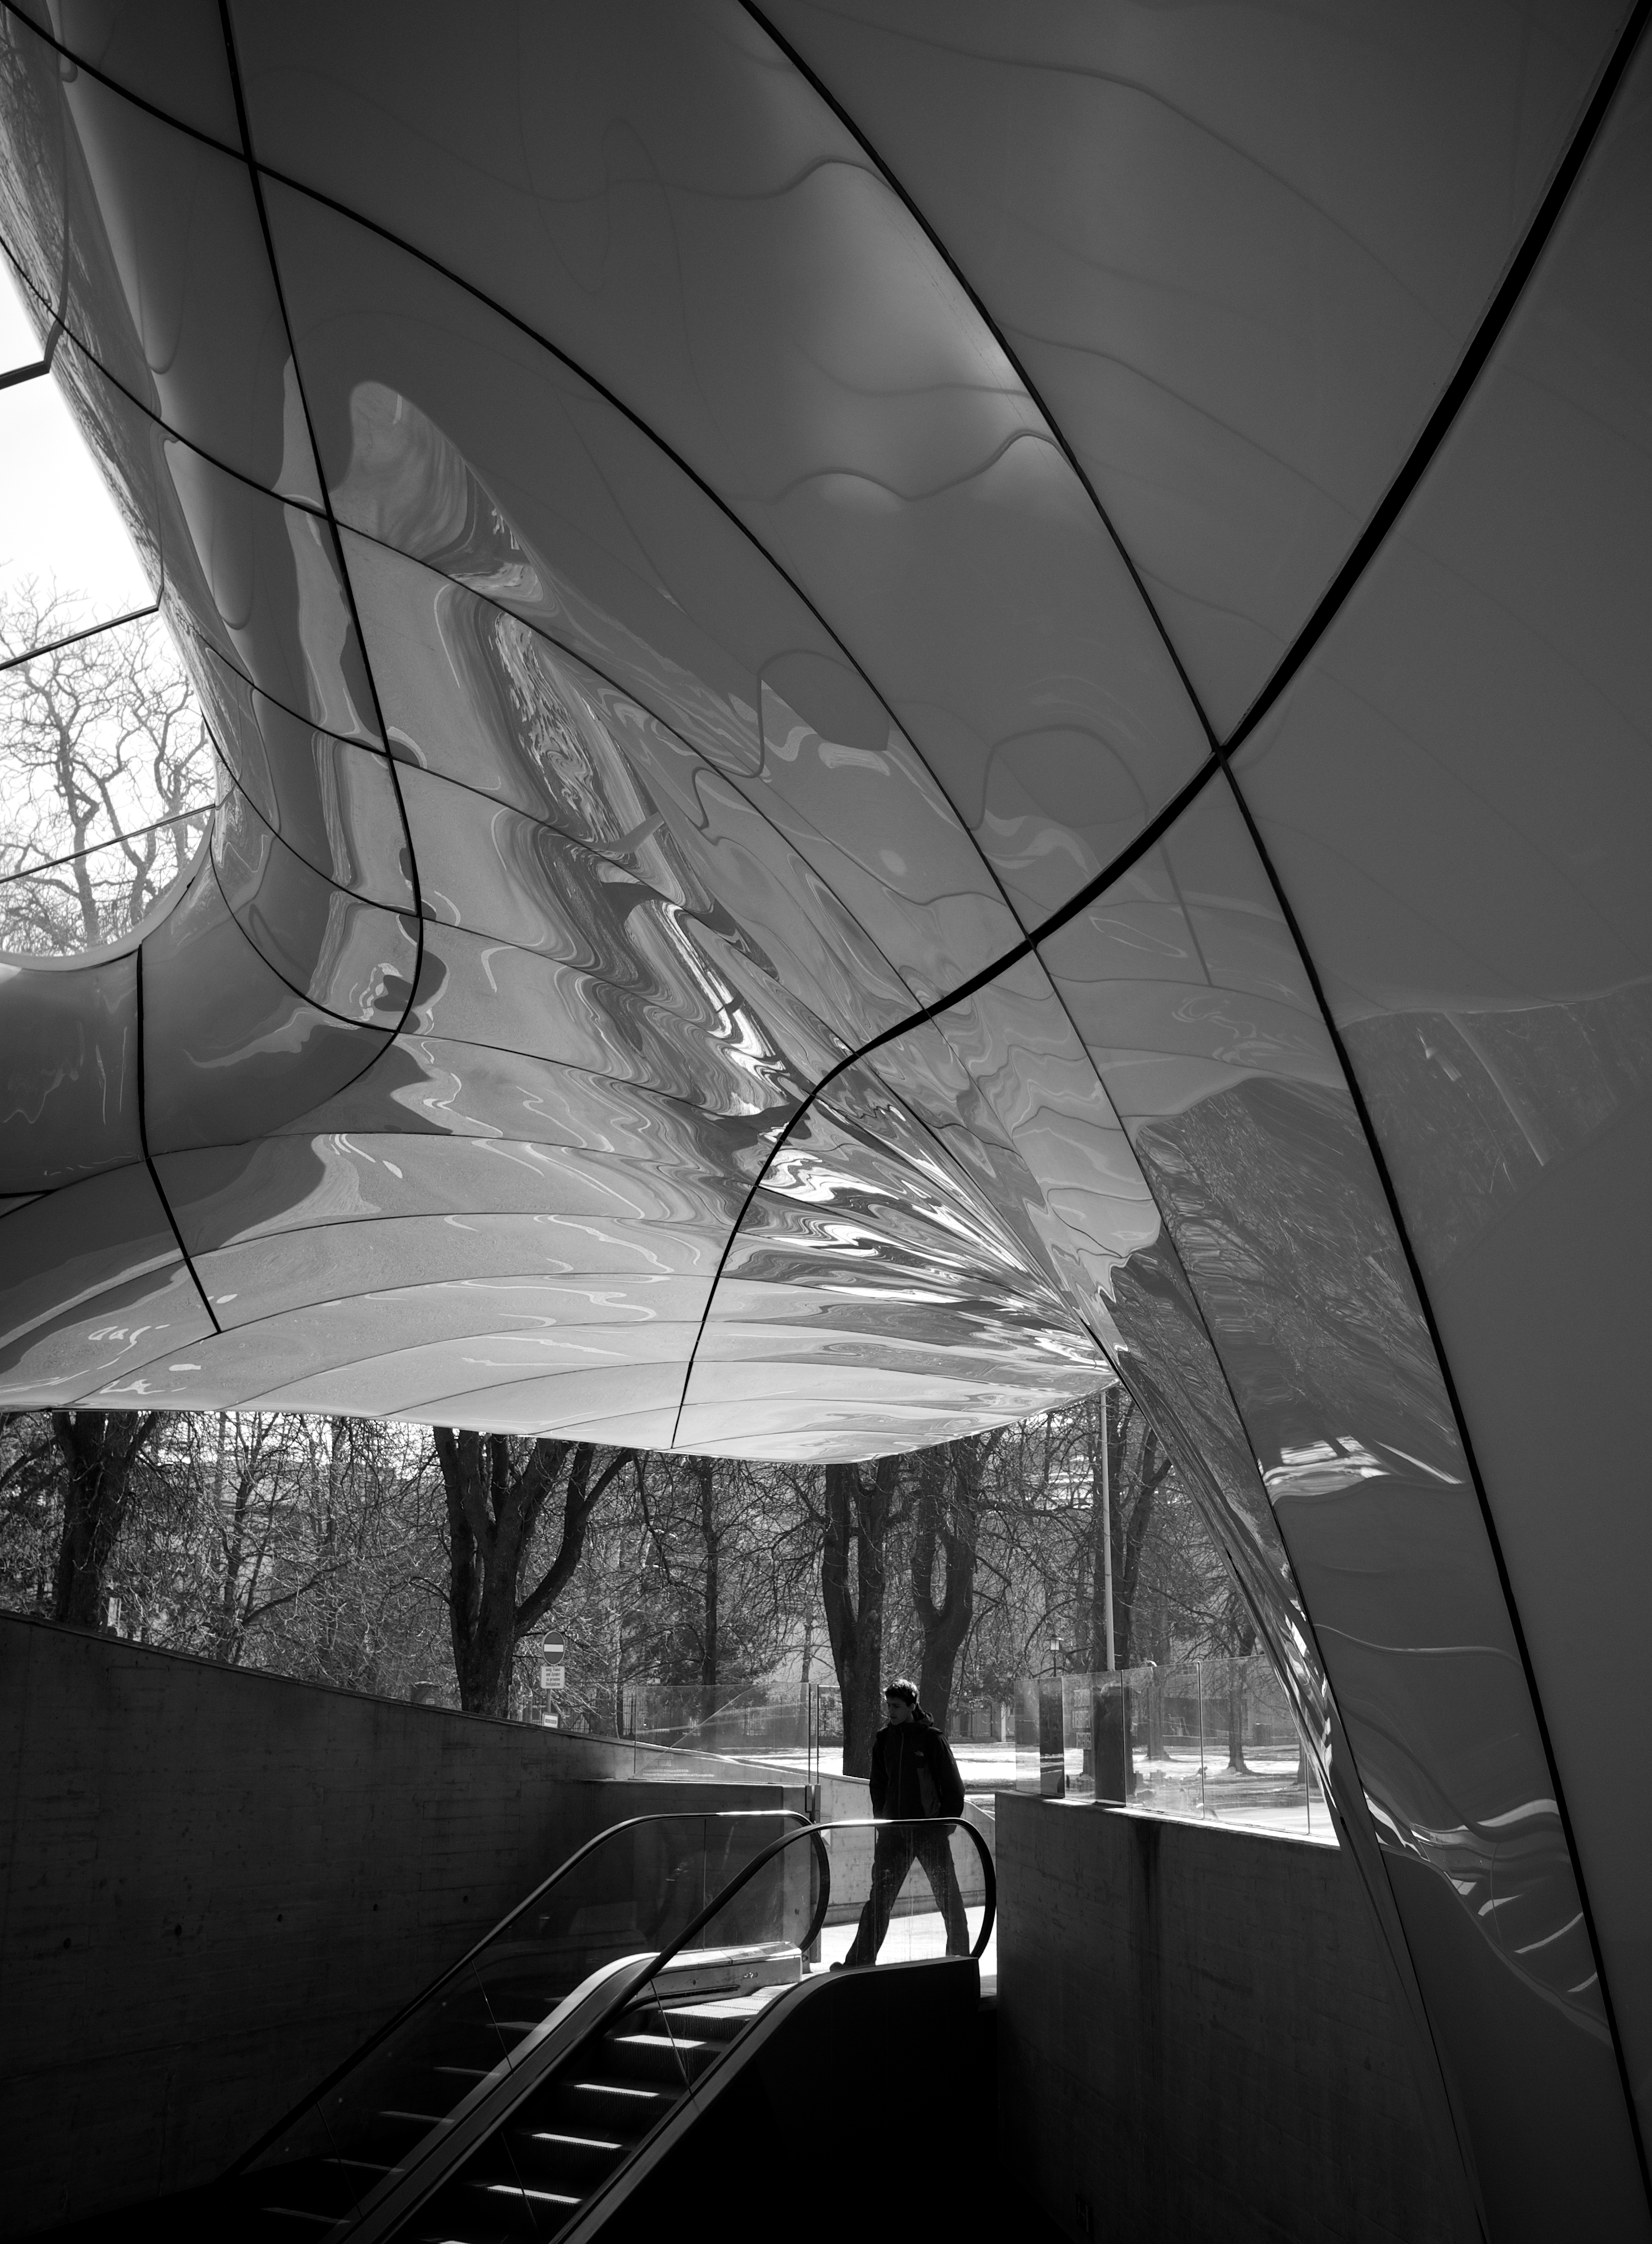
light, black and white, architecture, white, street, photography, ebook, ceiling, line, reflection, training, darkness, black, monochrome, lighting, streetphotography, flickr, thomas, video, design, symmetry, olympus, omd, fuji, shape, leica, monochrom, leuthard, hcb, thomasleuthard, monochrome photography, atmosphere of earth